Maskit

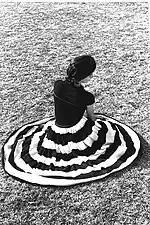
Maskit dress, 1956

The Hebrew word "maskit," meaning an ornament, or something small and beautiful, appears in the Bible 14 times.